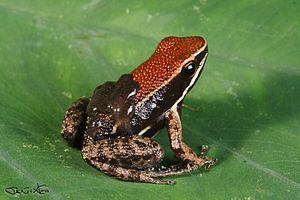
Allobates zaparo est une espèce d'amphibiens de la famille des Aromobatidae.